The Kashmir Files: Unreported

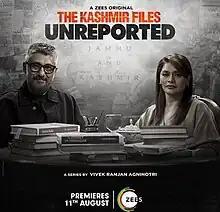
Promotional poster

The Kashmir Files: Unreported is documentary series directed by Vivek Agnihotri, streaming on ZEE5. The series investigates the history of the Kashmir conflict based on data gathered before the making of "The Kashmir Files" (2022).